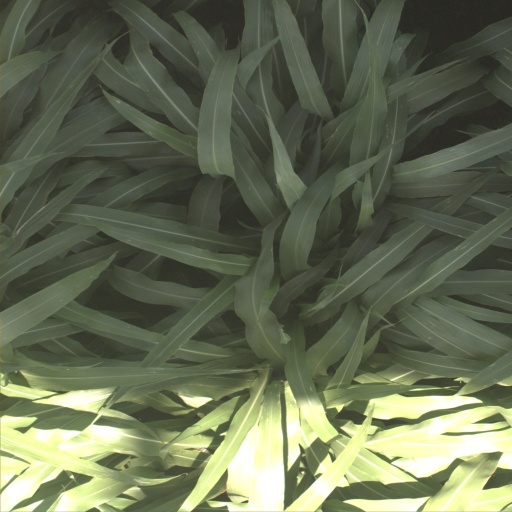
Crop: sorghum